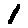
Label: 1